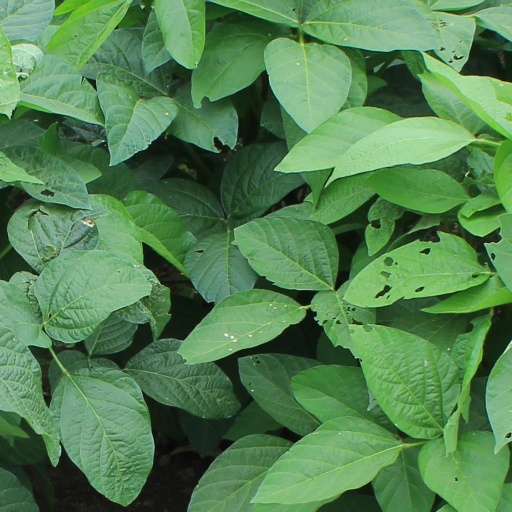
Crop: soybean